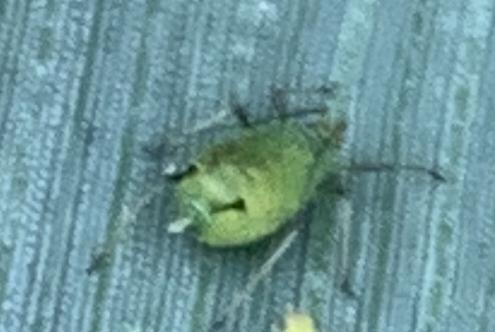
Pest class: bird_cherry_oat_aphid